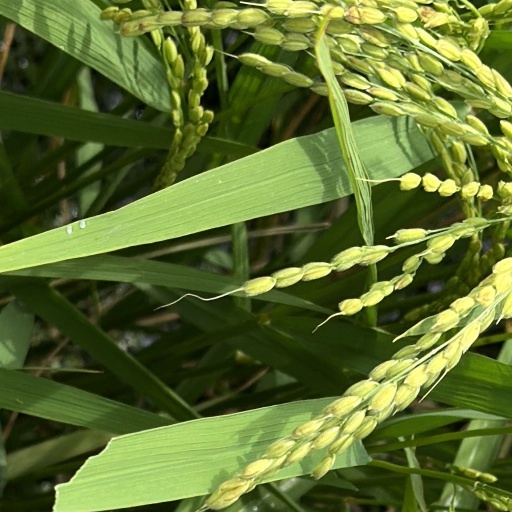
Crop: rice